National Mandate Party

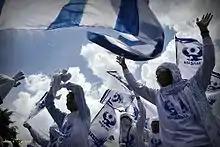
Supporters of the PAN at a campaign rally ahead of the 2009 legislative election

The party came fifth in the 2009 legislative election with 6% of the vote, gaining 43 seats in the People's Representative Council.